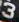
Number: 3